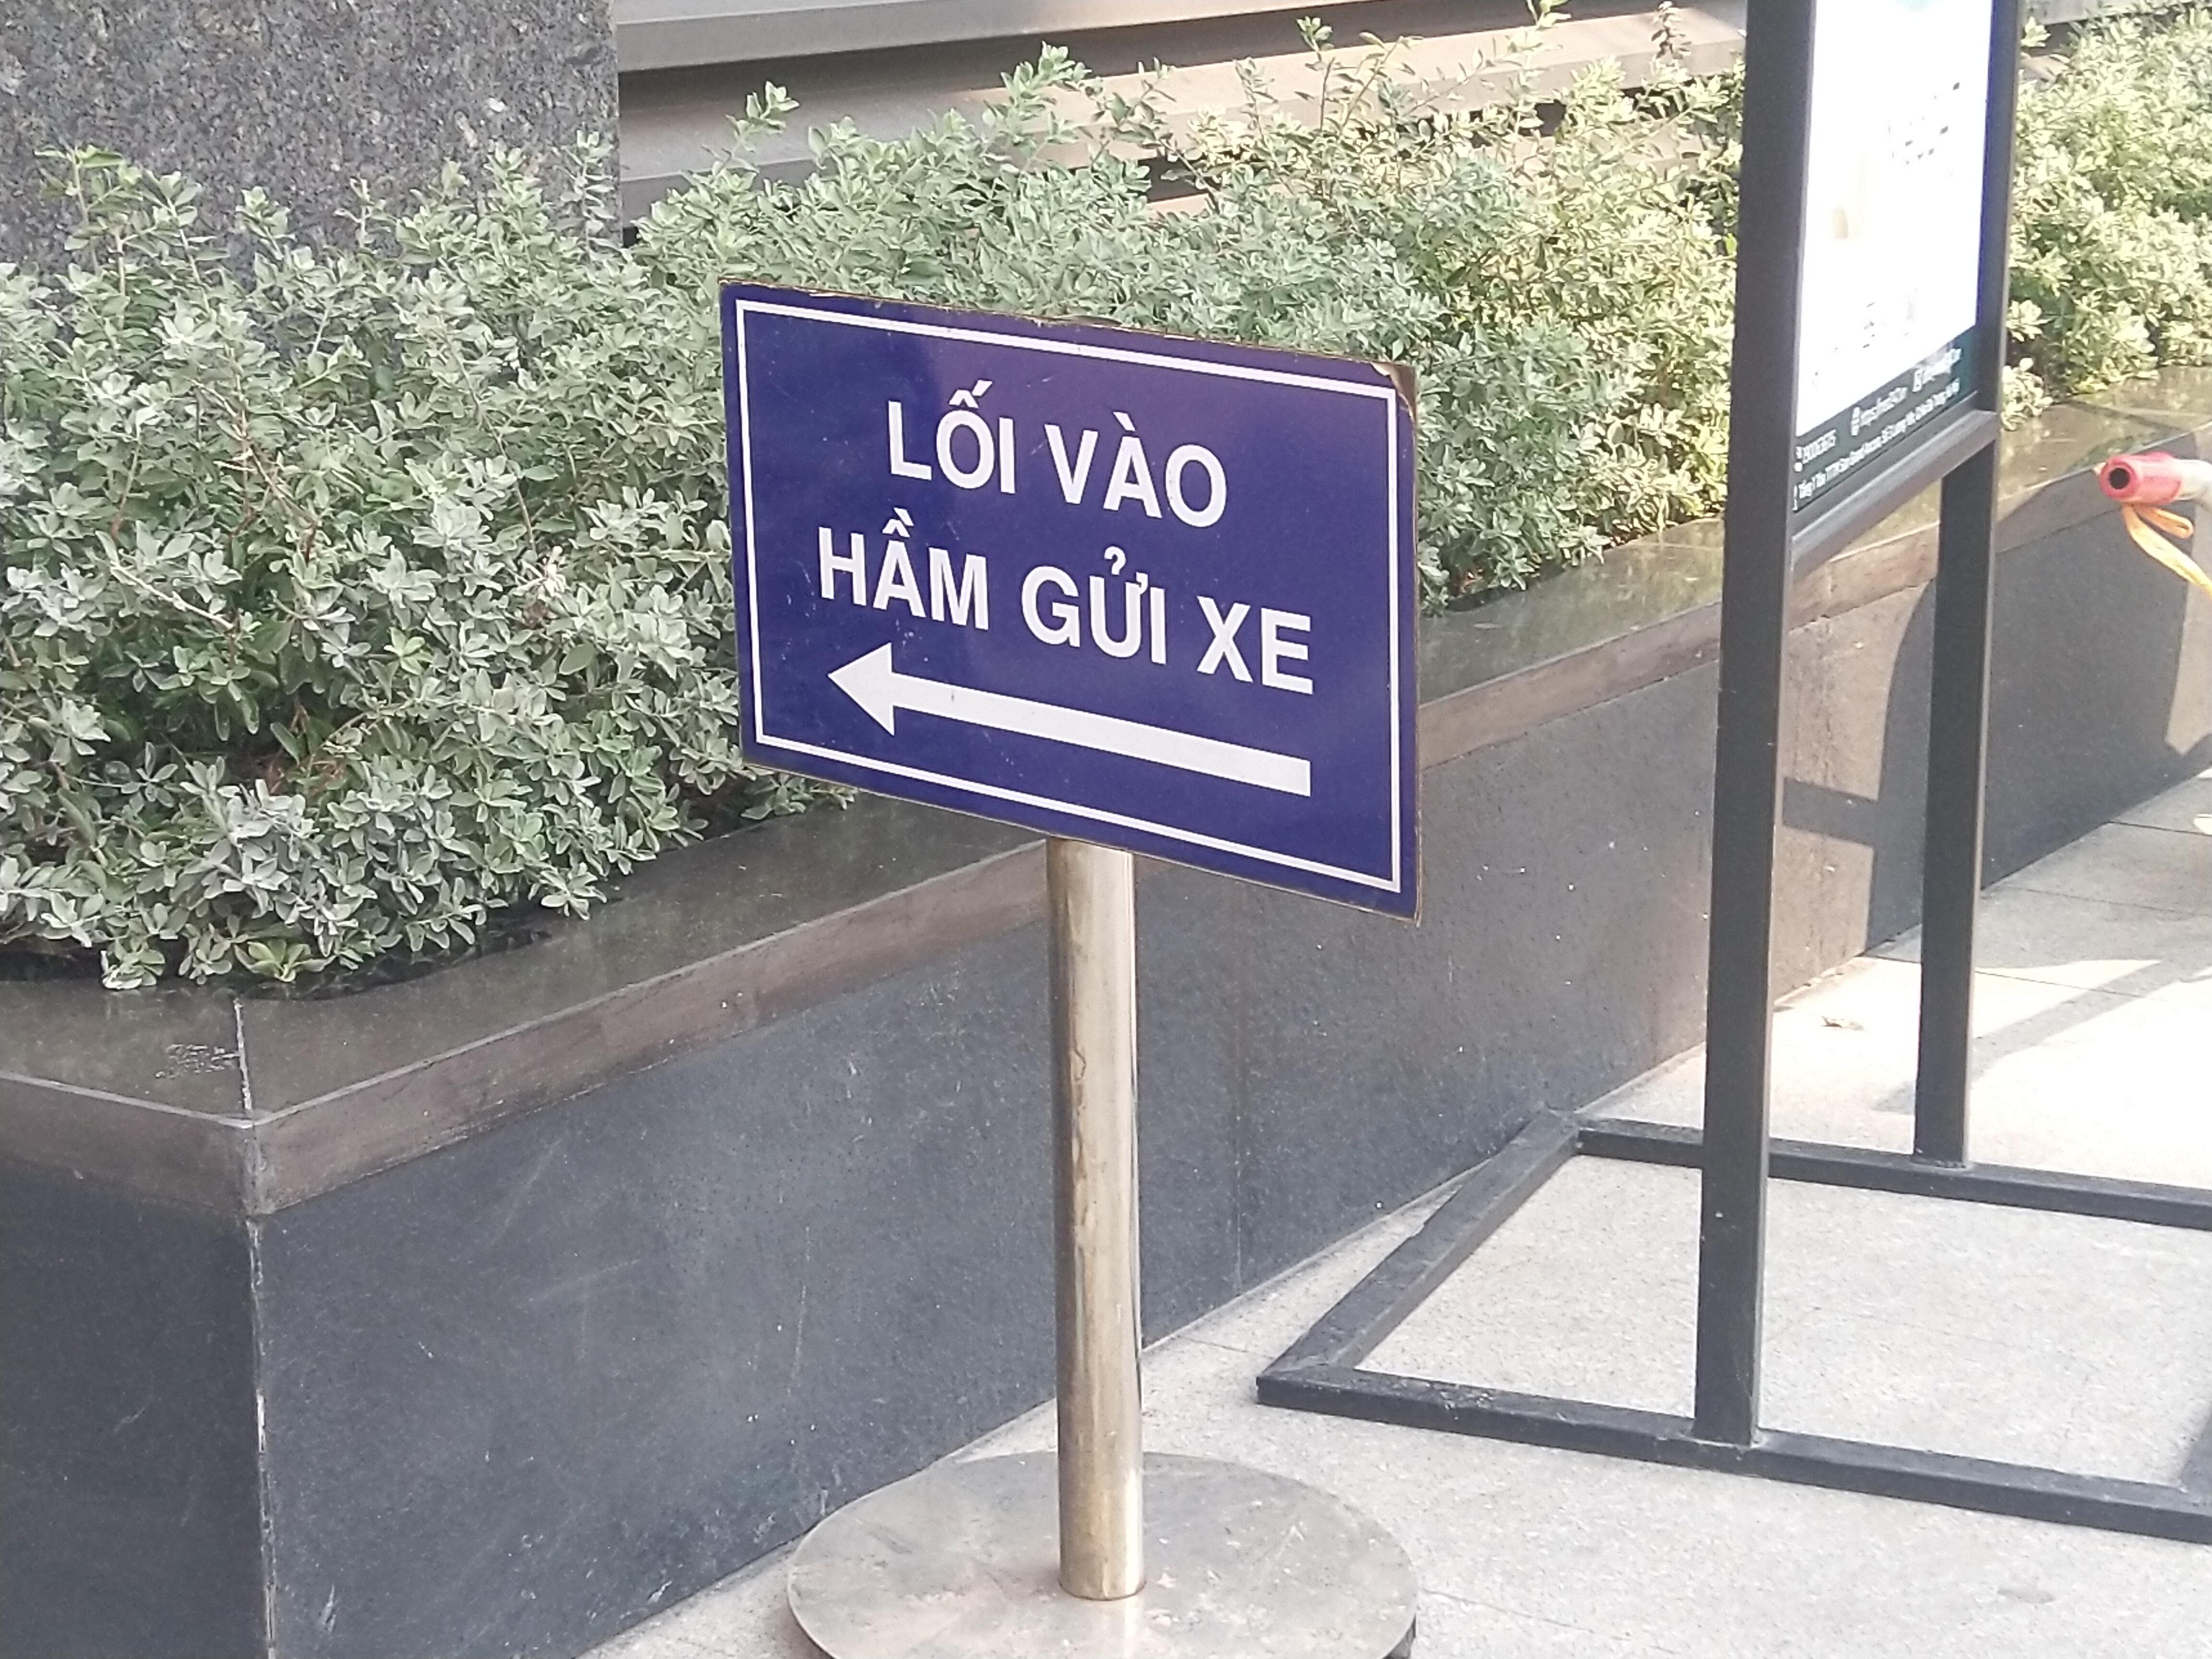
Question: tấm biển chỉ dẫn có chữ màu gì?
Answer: màu trắng